Edith L. Williams

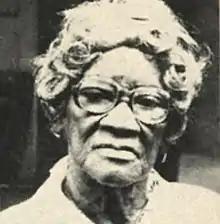
Williams in 1981

Edith L. Williams (August 17, 1887 – June 9, 1987) was a United States Virgin Islands educator, women's rights activist, and suffragist. Williams was the first woman who attempted to vote in the Virgin Islands and when she was denied the right to register, she petitioned the court along with Eulalie Stevens and Anna M. Vessup to review their qualifications. They won their case and subsequently women throughout the Virgin Islands who were literate and property owners were allowed to vote. A bust of Williams was installed in the Franklin Delano Roosevelt Veterans Memorial Park in Charlotte Amalie, and the James Madison Elementary School was renamed as the Edith L. Williams School in 1981 in her honor.